Gjakova

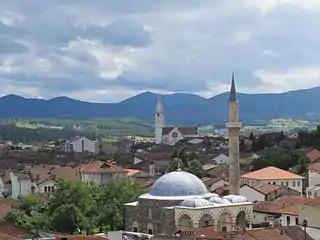
The Hadum Mosque and St. Paul Church characterize the historical city center

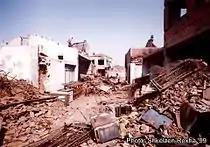
Old Bazaar after the Kosovo War in 1999

Gjakova was mentioned as a village with a market in the 1485 Ottoman defter, and had 54 households. The local Albanians developed it into a town in the 16th century. It has been a settlement with an ethnic Albanian majority since its foundation, having grown around the founding structures built by Hadim Suleyman Efendi, a politically important local Albanian. Edith Durham noted that Gjakova was founded by members of the Albanian Mërturi tribe in the 15th-16th centuries, specifically by the families of two men descended from Bitush Mërturi - Vula and Mërtur. The descendants of the Vula family were still present during the time of her visit to Albania in the first decade of the 20th century.